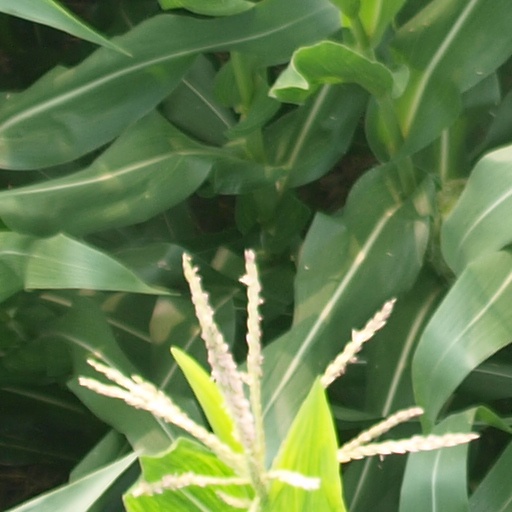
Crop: maize; corn